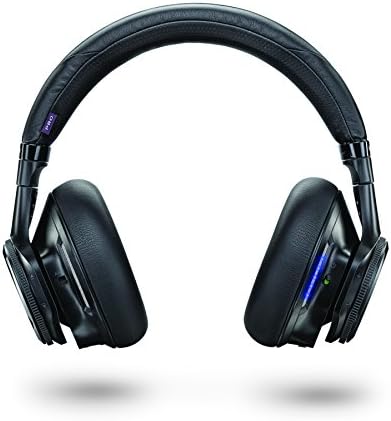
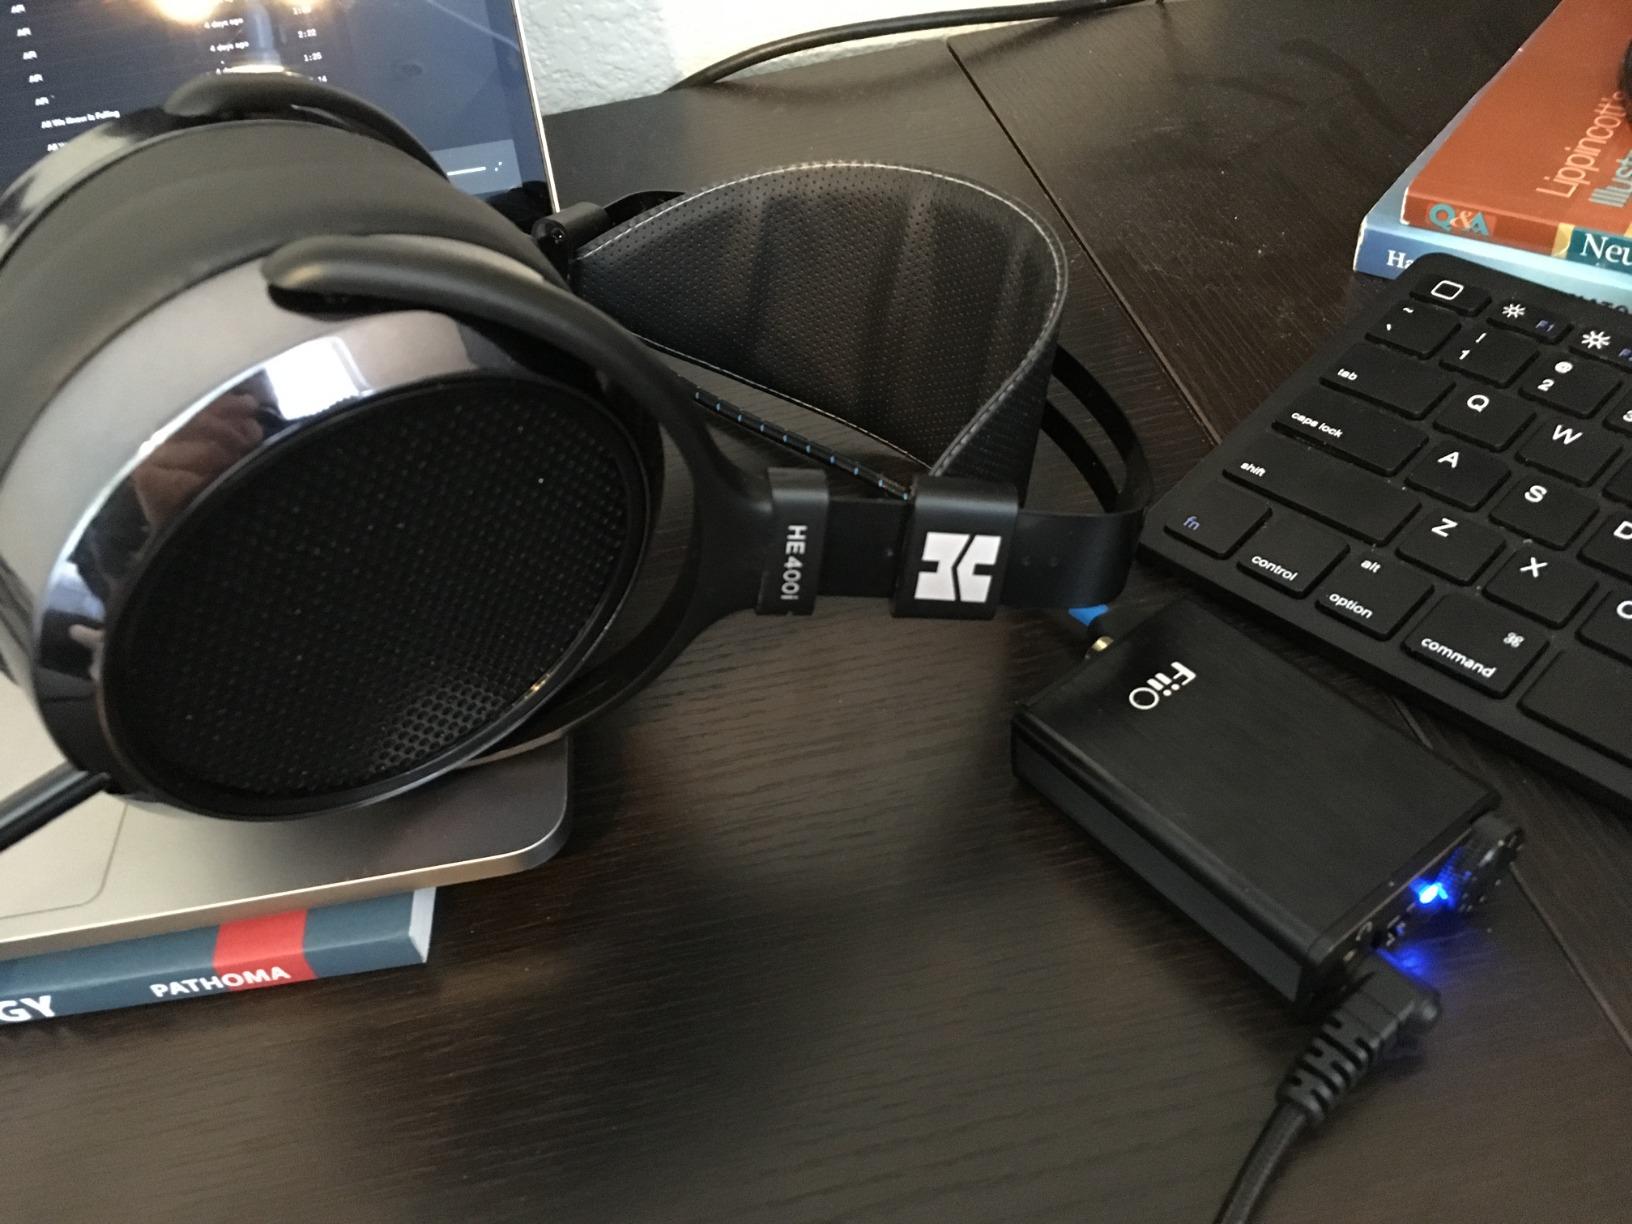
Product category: headphones
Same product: no